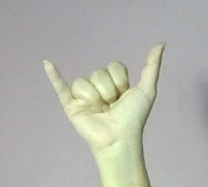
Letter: ya